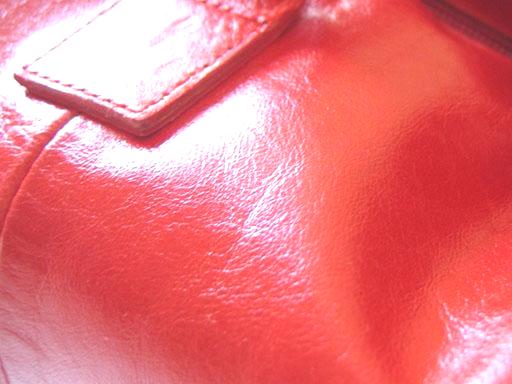
Material: leather